DORIS (satellite system)

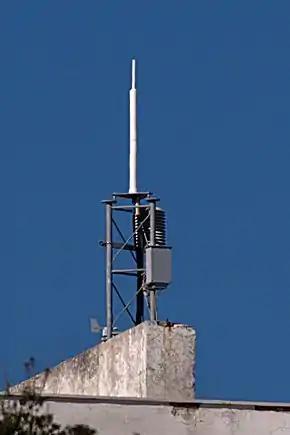
The UHF transmitting antenna of DORIS ground station at Dionysos, Greece

The ground segment includes about 50-60 ground stations, equally distributed over the Earth and ensure a good coverage for orbit determination. For the installation of a beacon only electricity is required because the station only emits a signal but does not receive any information. DORIS beacons transmit to the satellites on two UHF frequencies, 401.25 MHz and 2036.25 MHz.